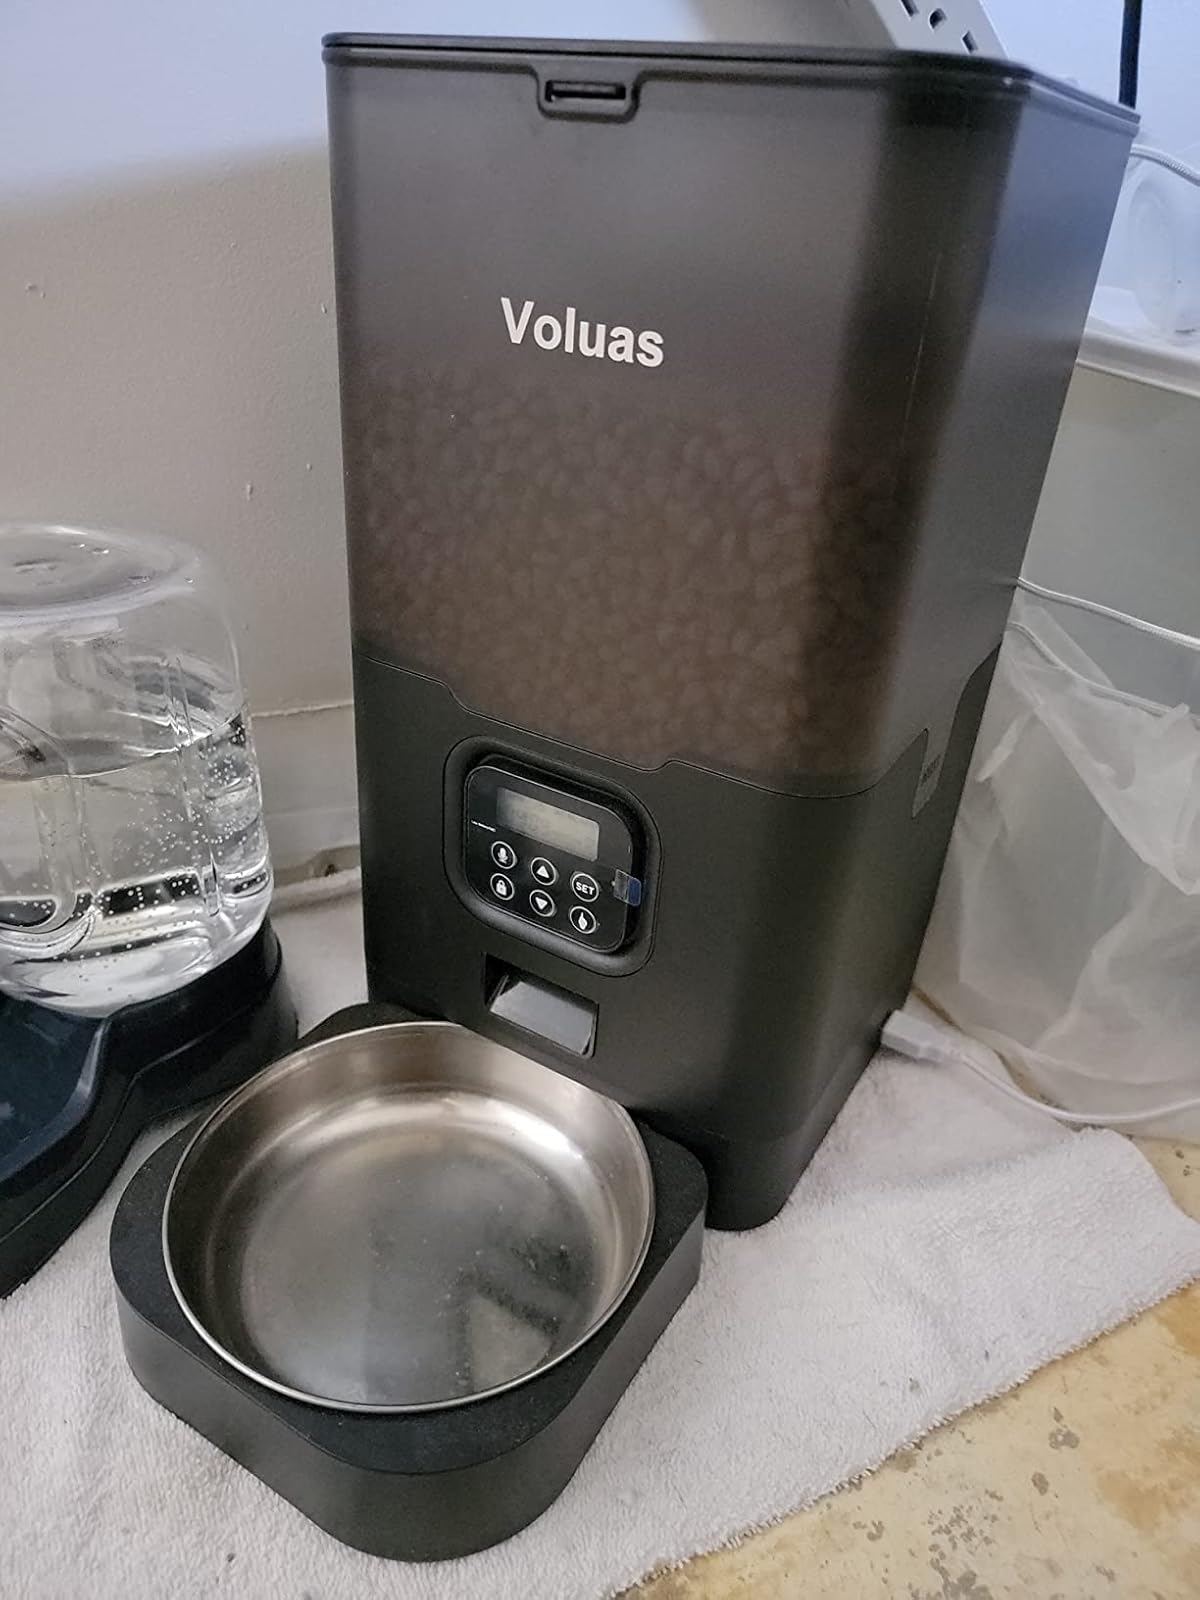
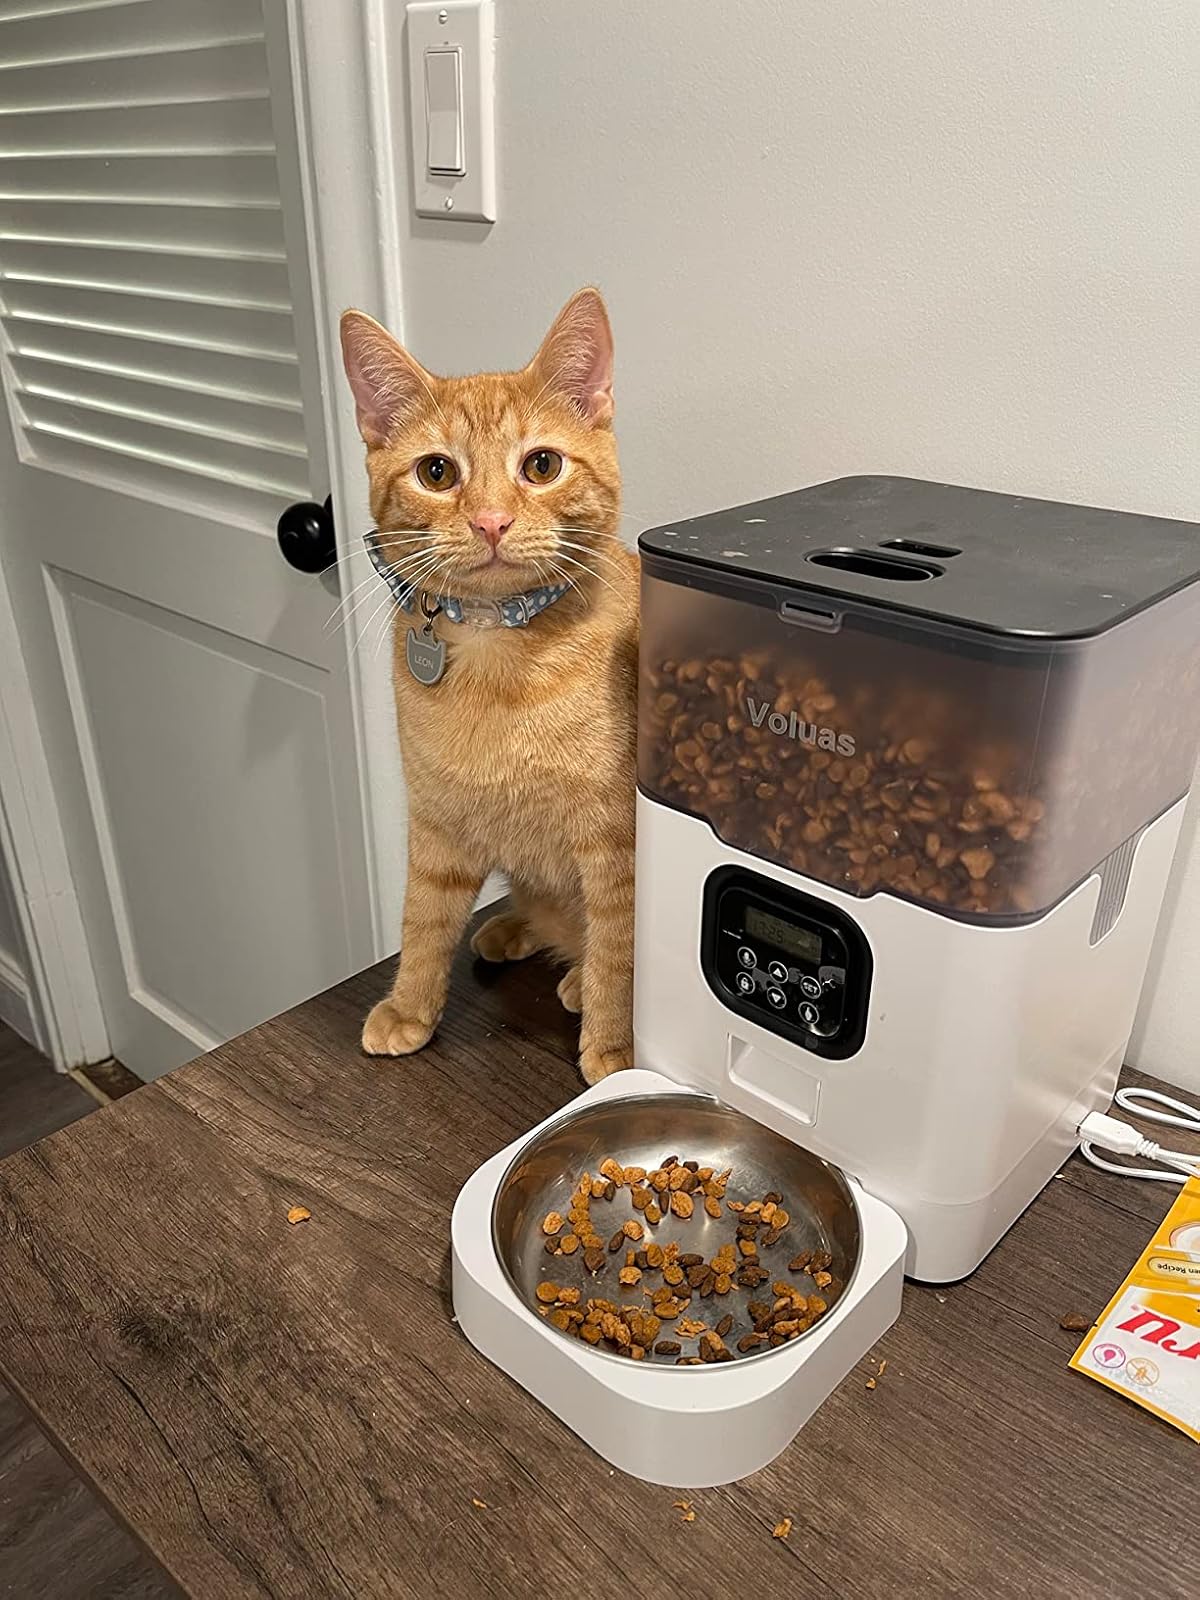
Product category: items_feeder
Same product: no